Tillya Tepe

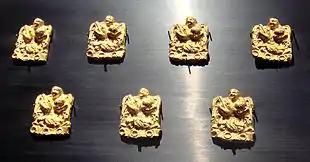
Hellenistic tritons with dolphins (Tomb I.).

These pieces have much in common with the famous Scythian gold artifacts recovered thousands of kilometers west on the banks of the Bosphorus and the Chersonese.